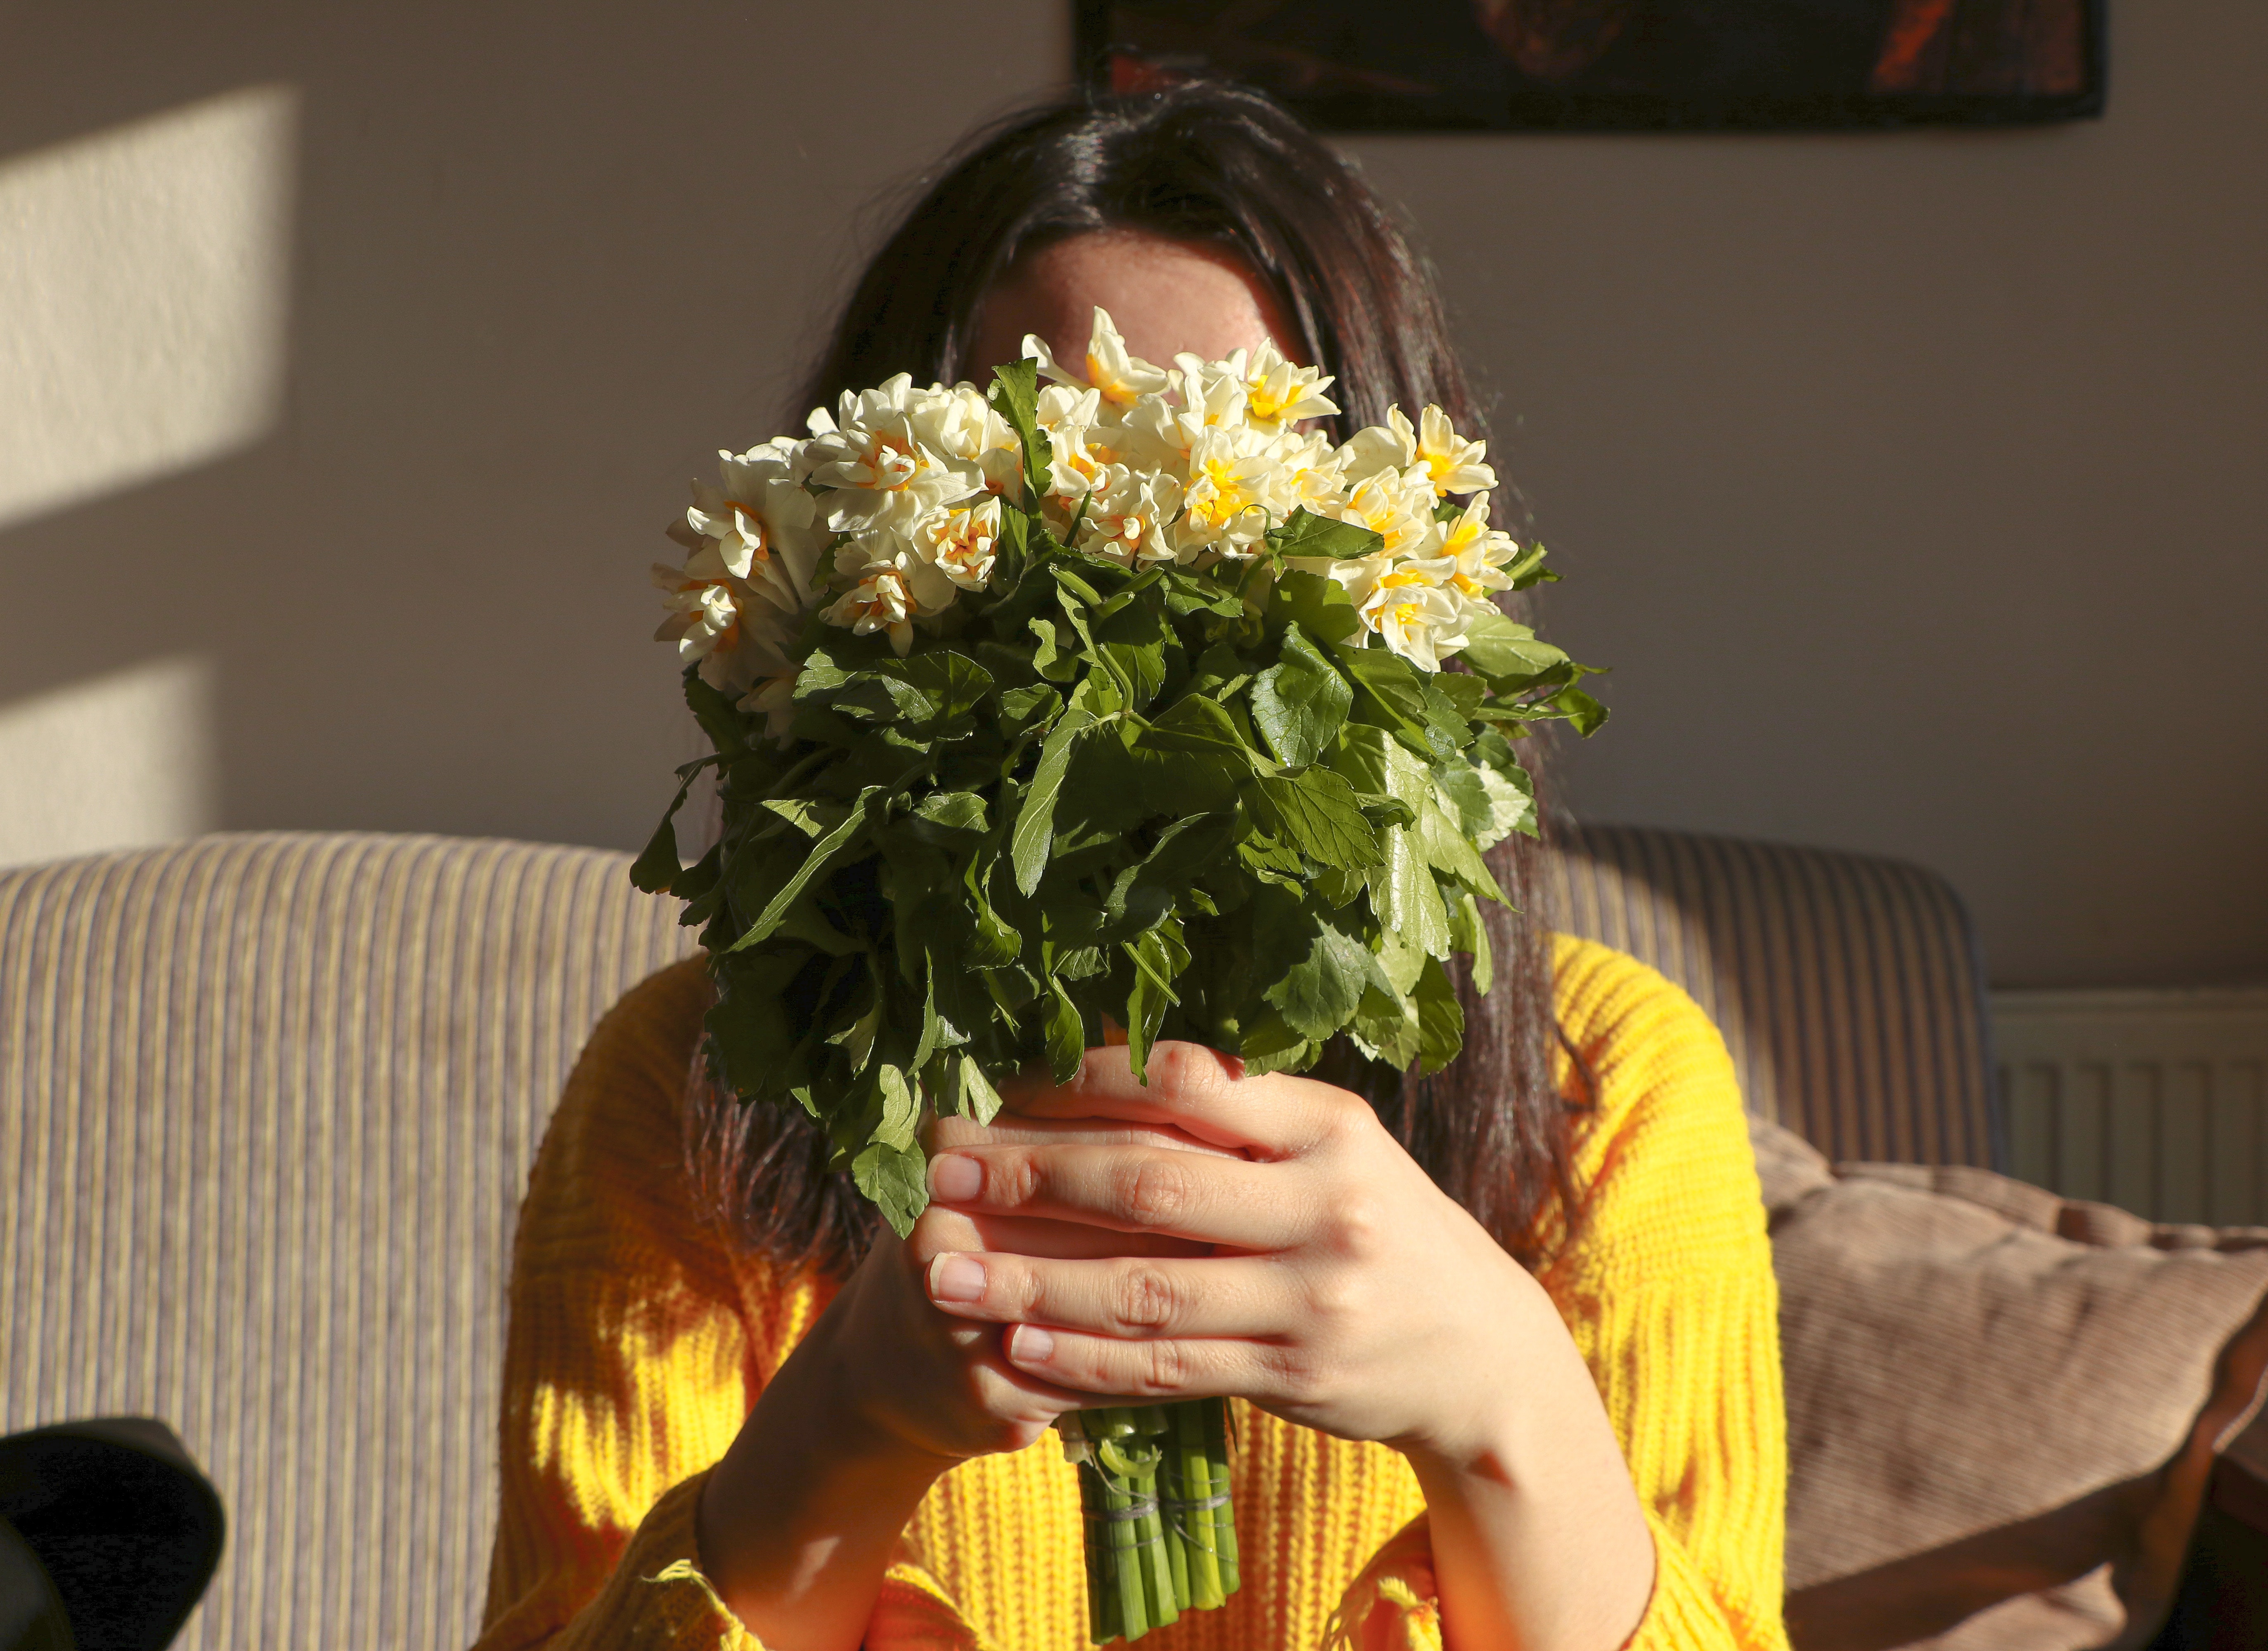
woman, flower, hand, arm, plant, petal, yellow, flower arranging, flowering plant, grass, bouquet, annual plant, floristry, floral design, shrub, wrist, event, rose family, cut flowers, couch, wildflower, soil, sitting, herb, rose order, room, nail, garden, sunflower, Hybrid tea rose